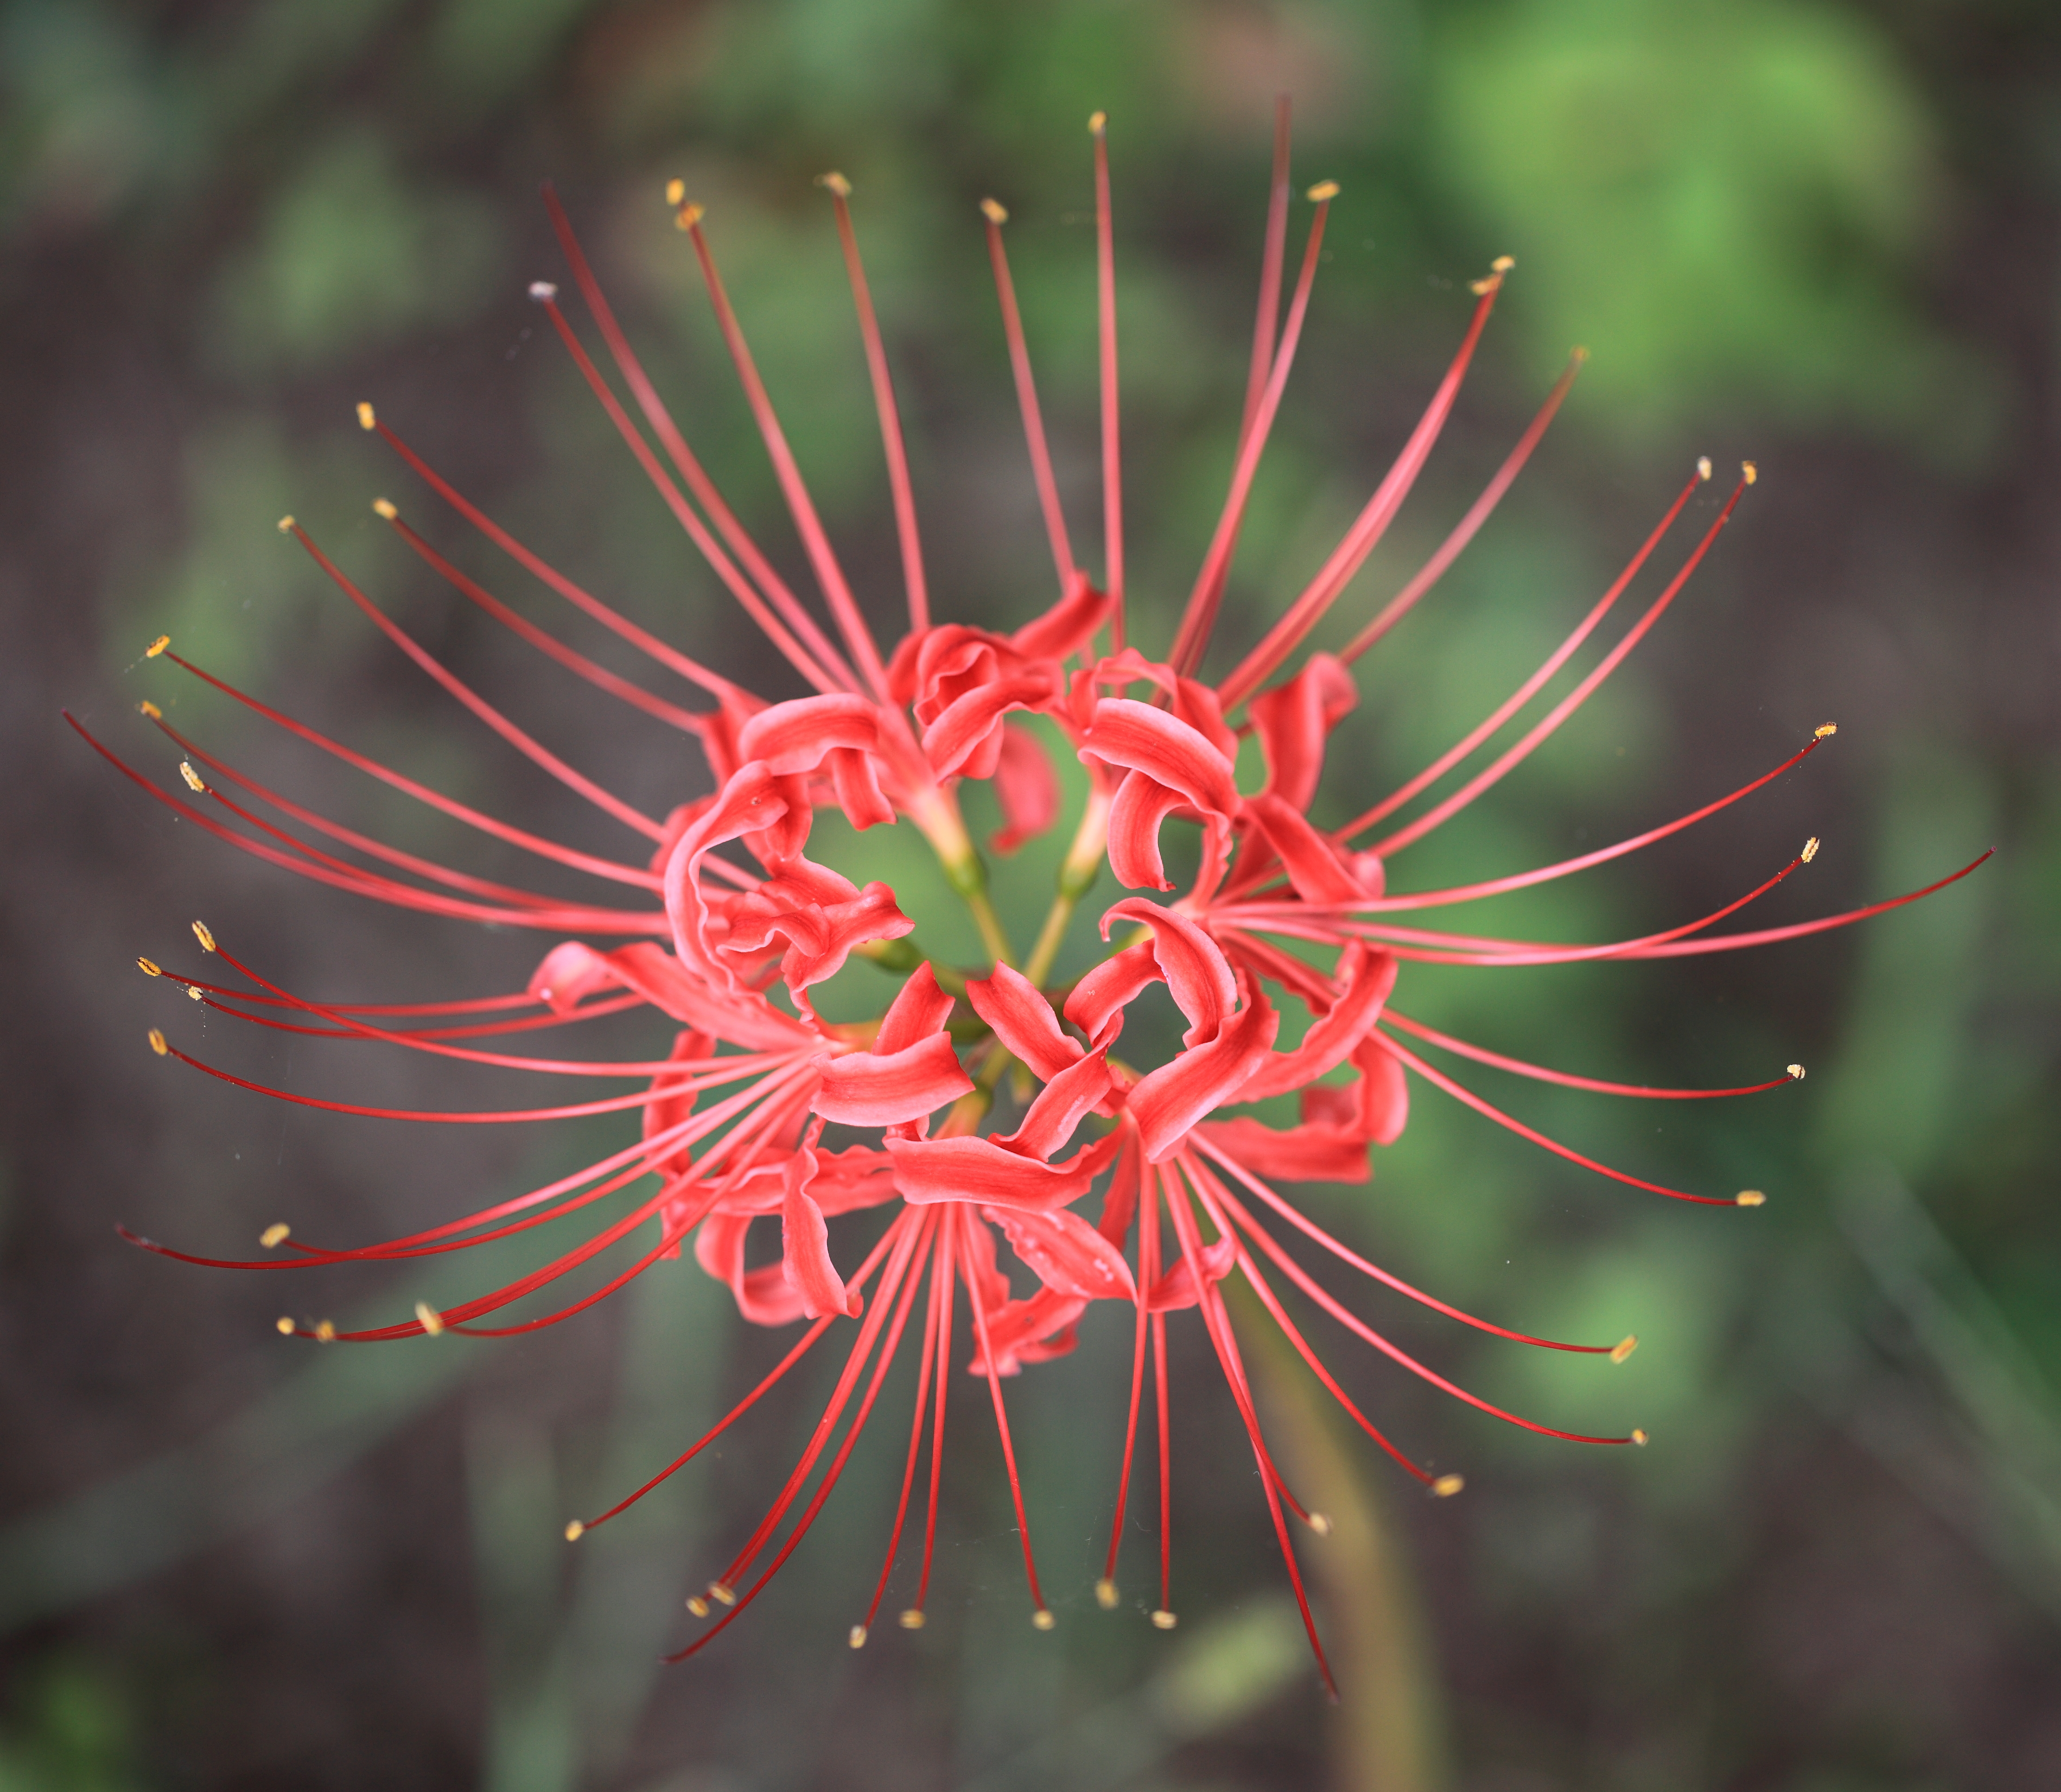
nature, branch, plant, photography, leaf, flower, petal, green, high, red, botany, flora, wildflower, close up, 5d, hires, radiata, markii, hi, res, resolution, ibaraki, toride, lycoris, redspiderlily, macro photography, flowering plant, land plant, thorns spines and prickles